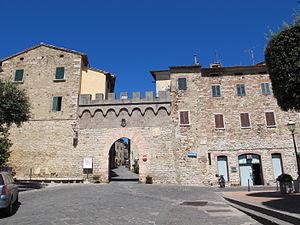
L'association I Borghi più belli d'Italia est née en mars 2001 sous l'impulsion de Conseil du tourisme de l'ANCI.